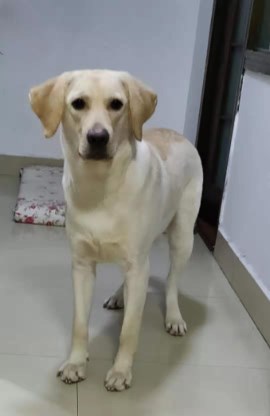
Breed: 3580-n000122-Labrador_retriever